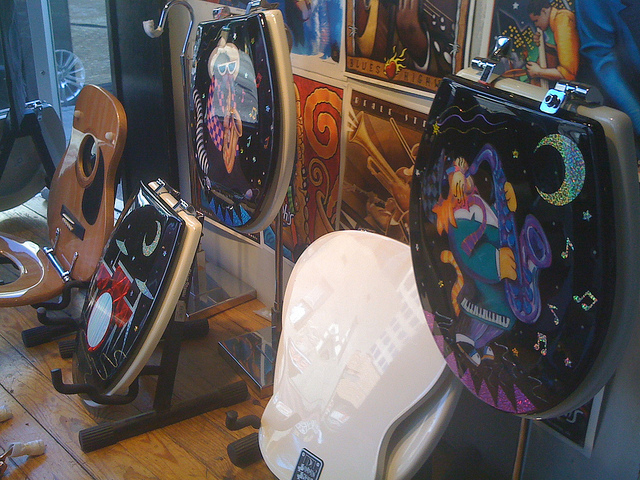
user: Given an image and a question. Answer the question in a short answer. Question: What are these painted objects used for? Short Answer:
assistant: toilet seat